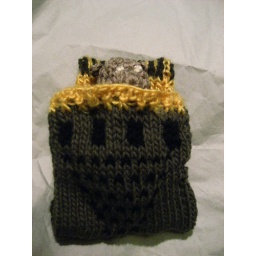
teddy bear in his sleeping bag